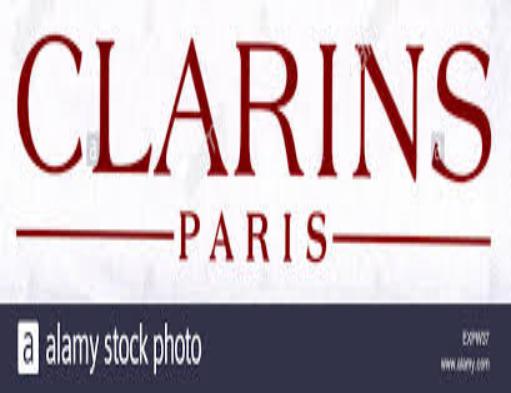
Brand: clarins
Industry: Necessities